Barry Rogerson

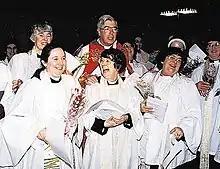
Rogerson with the first women who were ordained priests in 1994

Rogerson has been a supporter of the ordination of women to the priesthood since his days as a student at Leeds University. Alongside John Oliver, then Bishop of Hereford, he was a consultant to "The Movement for the Ordination of Women". He ordained the first 32 female priests in the Church of England on 12 March 1994 at his cathedral in Bristol.